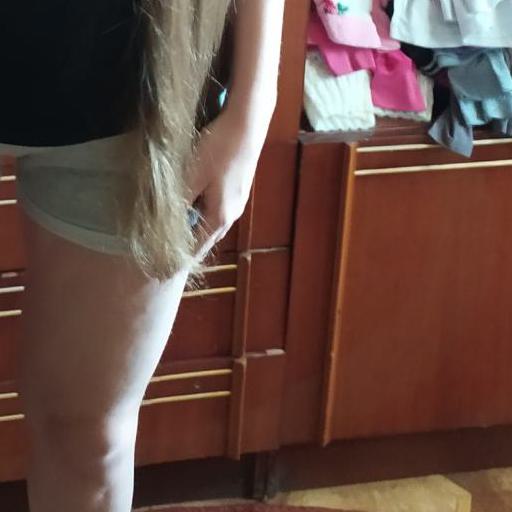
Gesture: no_gesture